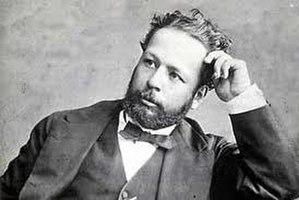
Melesio Morales est un compositeur, chef d'orchestre et pédagogue mexicain, né à Mexico le 4 décembre 1838 et mort dans la même ville le 12 mai 1908.